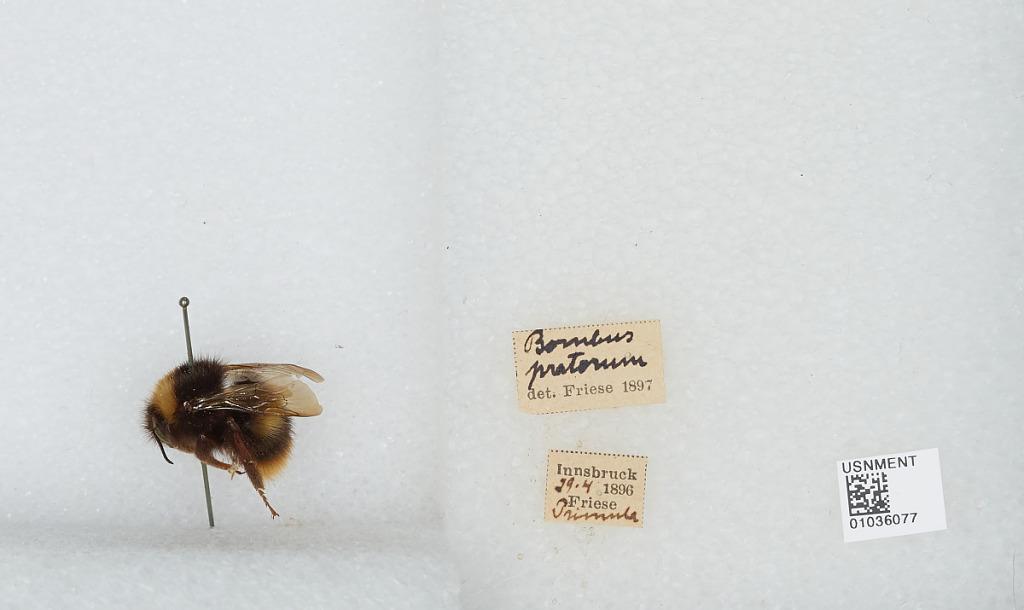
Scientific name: Bombus (Pyrobombus) pratorum (Linnaeus)
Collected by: Friese
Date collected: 1896-4-29
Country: Austria
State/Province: Tyrol
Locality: Innsbruck
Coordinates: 47.27, 11.38
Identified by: Friese